Engagements on Lake Ontario

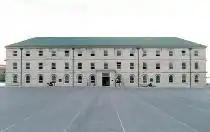
HMCS Stone Frigate was a storehouse in Kingston, built to store gear and rigging for the British fleet from the war. Closed in 1835, is building is presently used by the Royal Military College of Canada.

Over the winter of 1813–14, the Americans diverted shipbuilder Noah Brown and some shipwrights and materials to Lake Champlain, which allowed them to construct the squadron which later won the decisive Battle of Plattsburgh. In Kingston, an officer, Captain Richard O'Conor, who had served alongside Yeo during his earlier career, had been in charge of the dockyards since he arrived in May 1813, and had greatly extended the facilities.